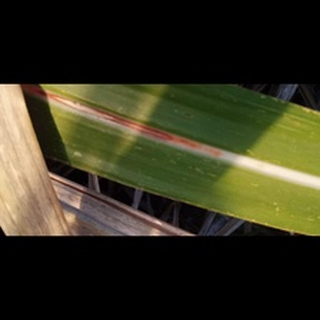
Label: sugarcane_red_rot